History of trams in Leipzig

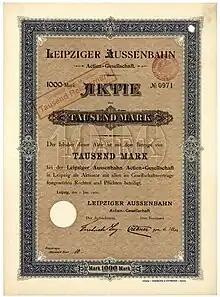
Share of the Leipziger Aussenbahn AG, issued 1. June 1900

This undertaking was organized on 6 February 1900, and planned to connect larger neighboring towns with Leipzig. The undertaking was controlled from the outset by the GLSt, but traded as an independent company. In accordance with the light railway law ("Kleinbahngesetz") of Prussia, the line from the municipal boundary at Stahmeln to was built and operated under a light railway concession.